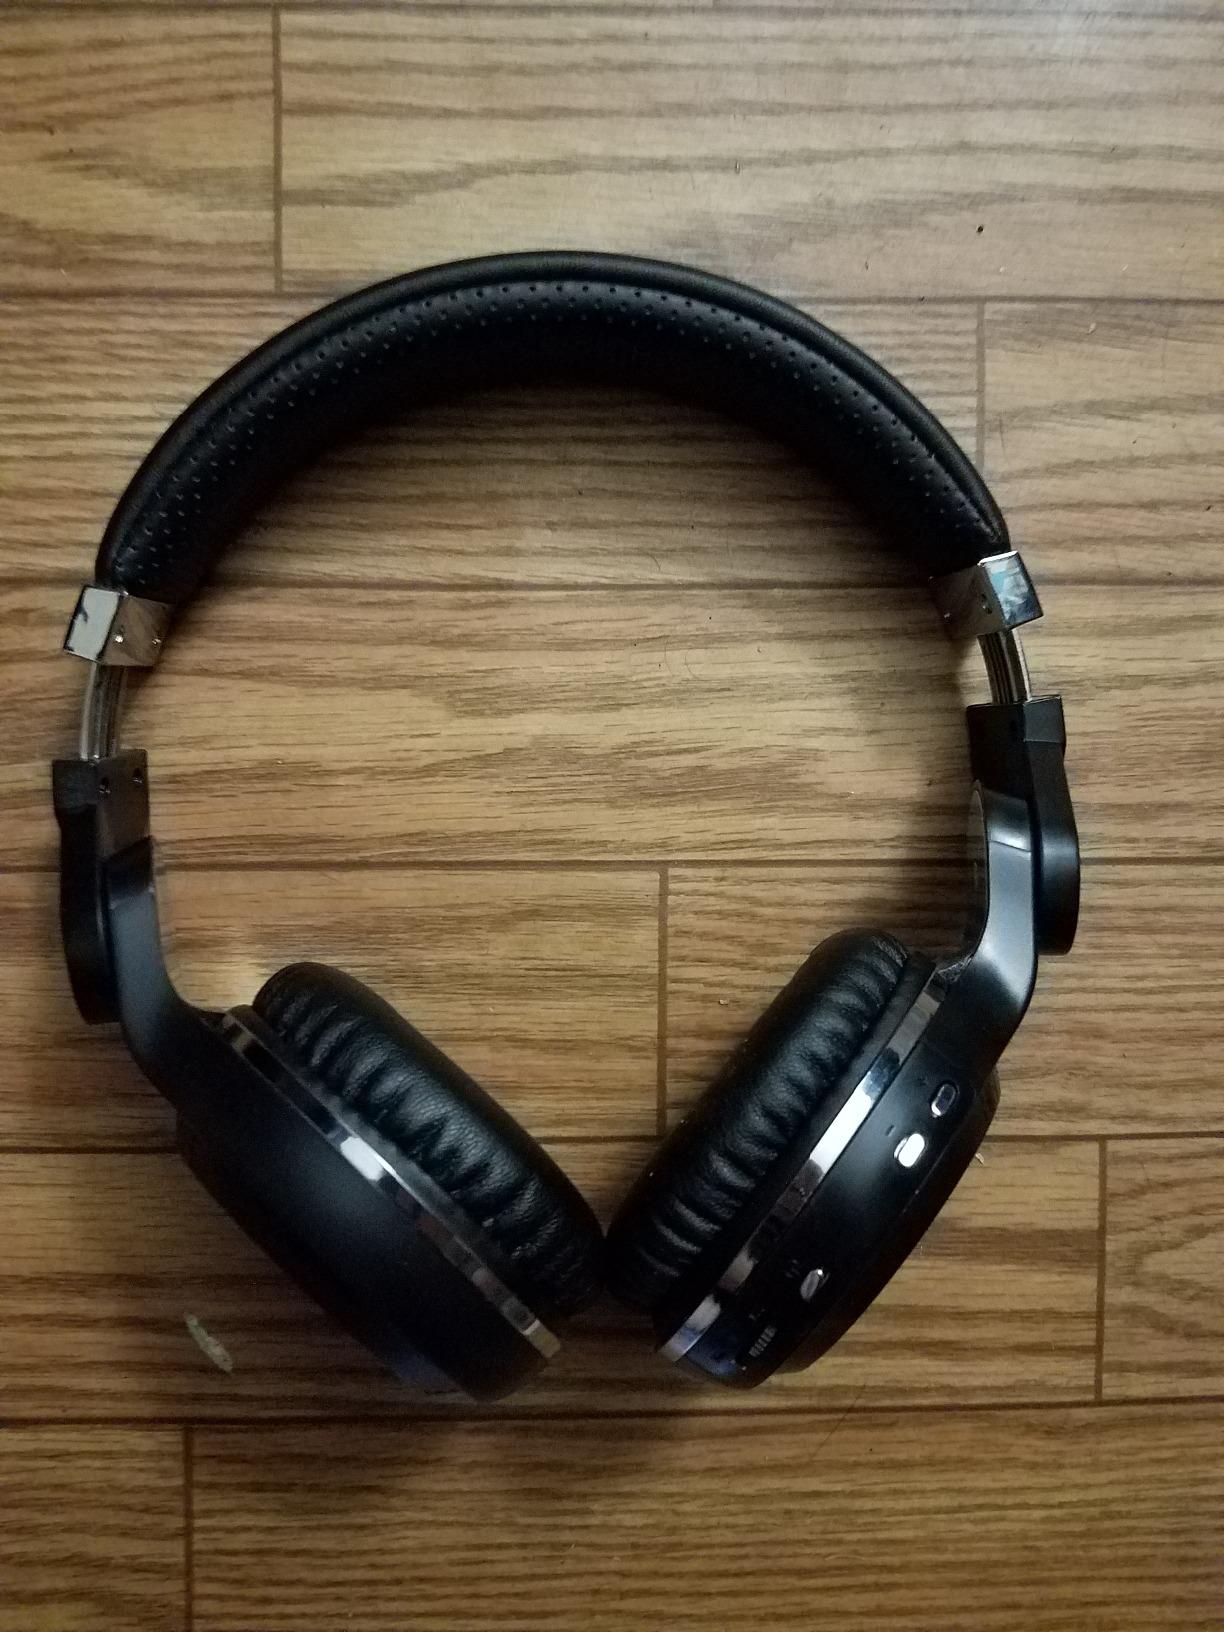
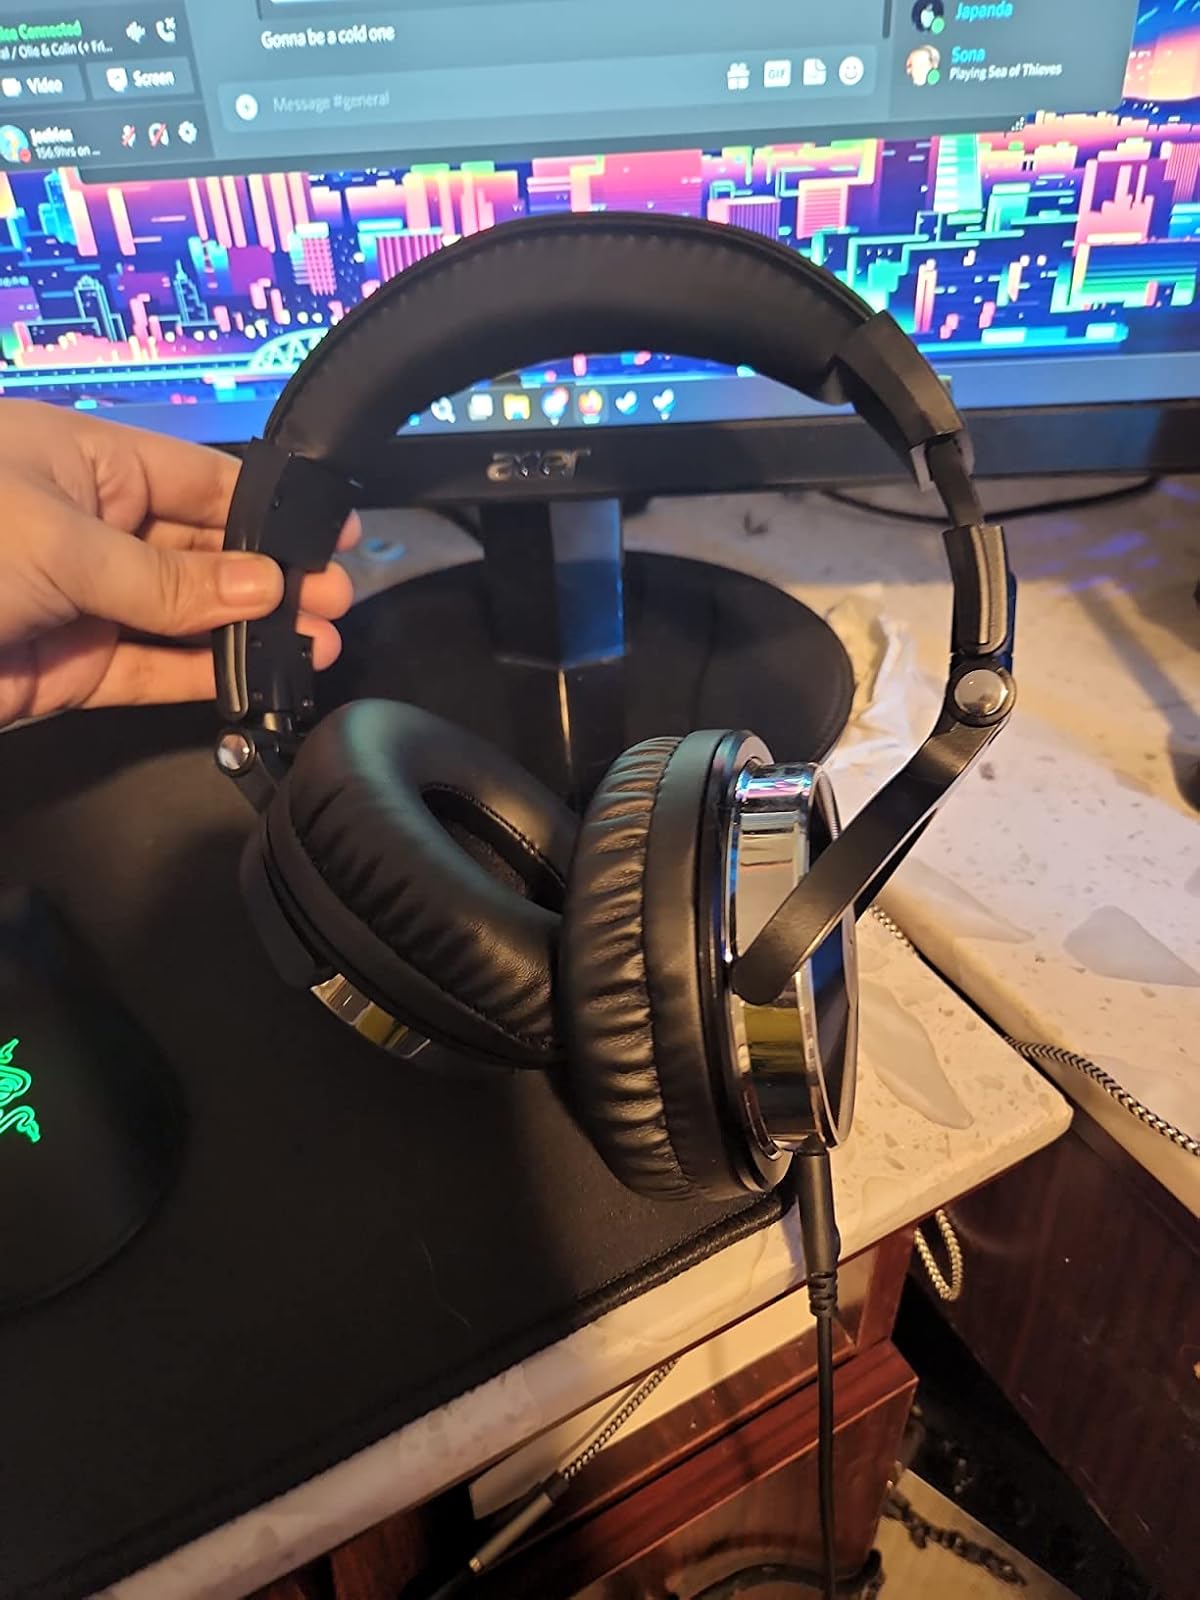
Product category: headphones
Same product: no